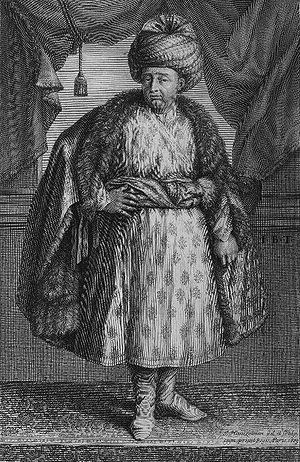
Jean-Baptiste Tavernier en costume oriental.